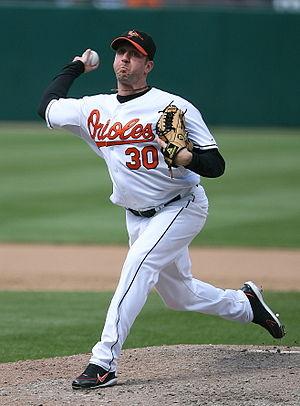
Todd Michael Williams, né le 13 février 1971 à Syracuse dans l’État de New York, est un ancien lanceur de relève à la ligue majeure de baseball.